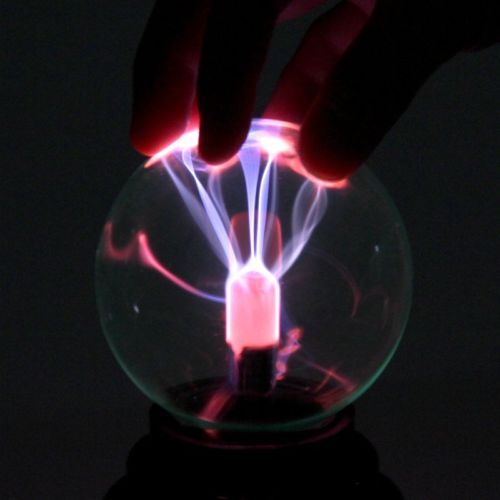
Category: lamp